Roger Martin (actor)

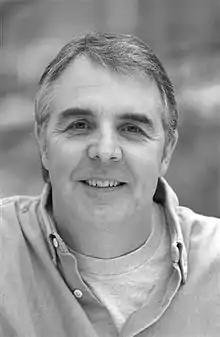
Roger Martin in 2006

Roger Martin is a British actor and theatre director whose acting career has spanned four decades, during which time he has appeared in the theatre and films, while his television roles have included sitcoms and serious dramas. Martin is also the Artistic Director of Fresh Look Theatre and Chairman of the Eastside Educational Trust.